50 sen coin

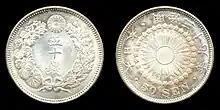
50 sen coin (Same design as previous but with Taishō) Design 1 - (1912 - 1917)

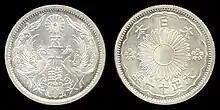
50 sen coin from 1922 (year 11) Design 2 - (1922 - 1926)

The following are circulation figures for the coins that were minted between the 1st and the 15th (and last) year of Taishō's reign. Coins from this period all begin with the Japanese symbol 大正 (Taishō).